Puthiya Theerangal

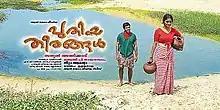
Film poster

Puthiya Theerangal is a 2012 Indian Malayalam-language film directed by Sathyan Anthikad, produced by Anto Joseph, and written by Benny P. Nayarambalam. It stars Nivin Pauly, Namitha Pramod, and Nedumudi Venu. The music was composed by Ilaiyaraaja.